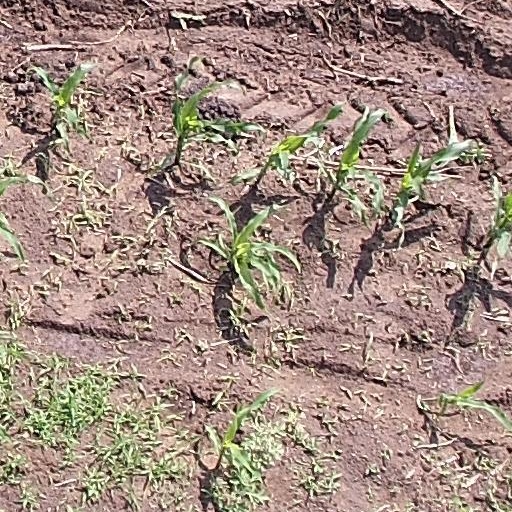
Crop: maize; corn